Riverina

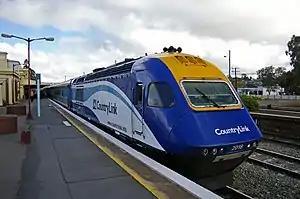
Junee railway station is a junction for the Melbourne XPT passenger service

Standard gauge rail services from Sydney came with the extension of the Main Southern line to Cootamundra and Junee in 1878 and the construction of the Murrumbidgee River Railway Bridge in 1881 allowed the line to be extended past Wagga Wagga to Henty and Albury later that year. A branch line was constructed to Temora in 1893 and extended to Barellan in 1908, Griffith in 1916 and Hillston in 1923. Further south, a branch line was completed from Junee to Narrandera in 1881 and extended to Hay by 1882. Another branch pushed south from Narrandera toward the Victorian border reaching Jerilderie in 1884 and the Murray at Tocumwal in 1898.